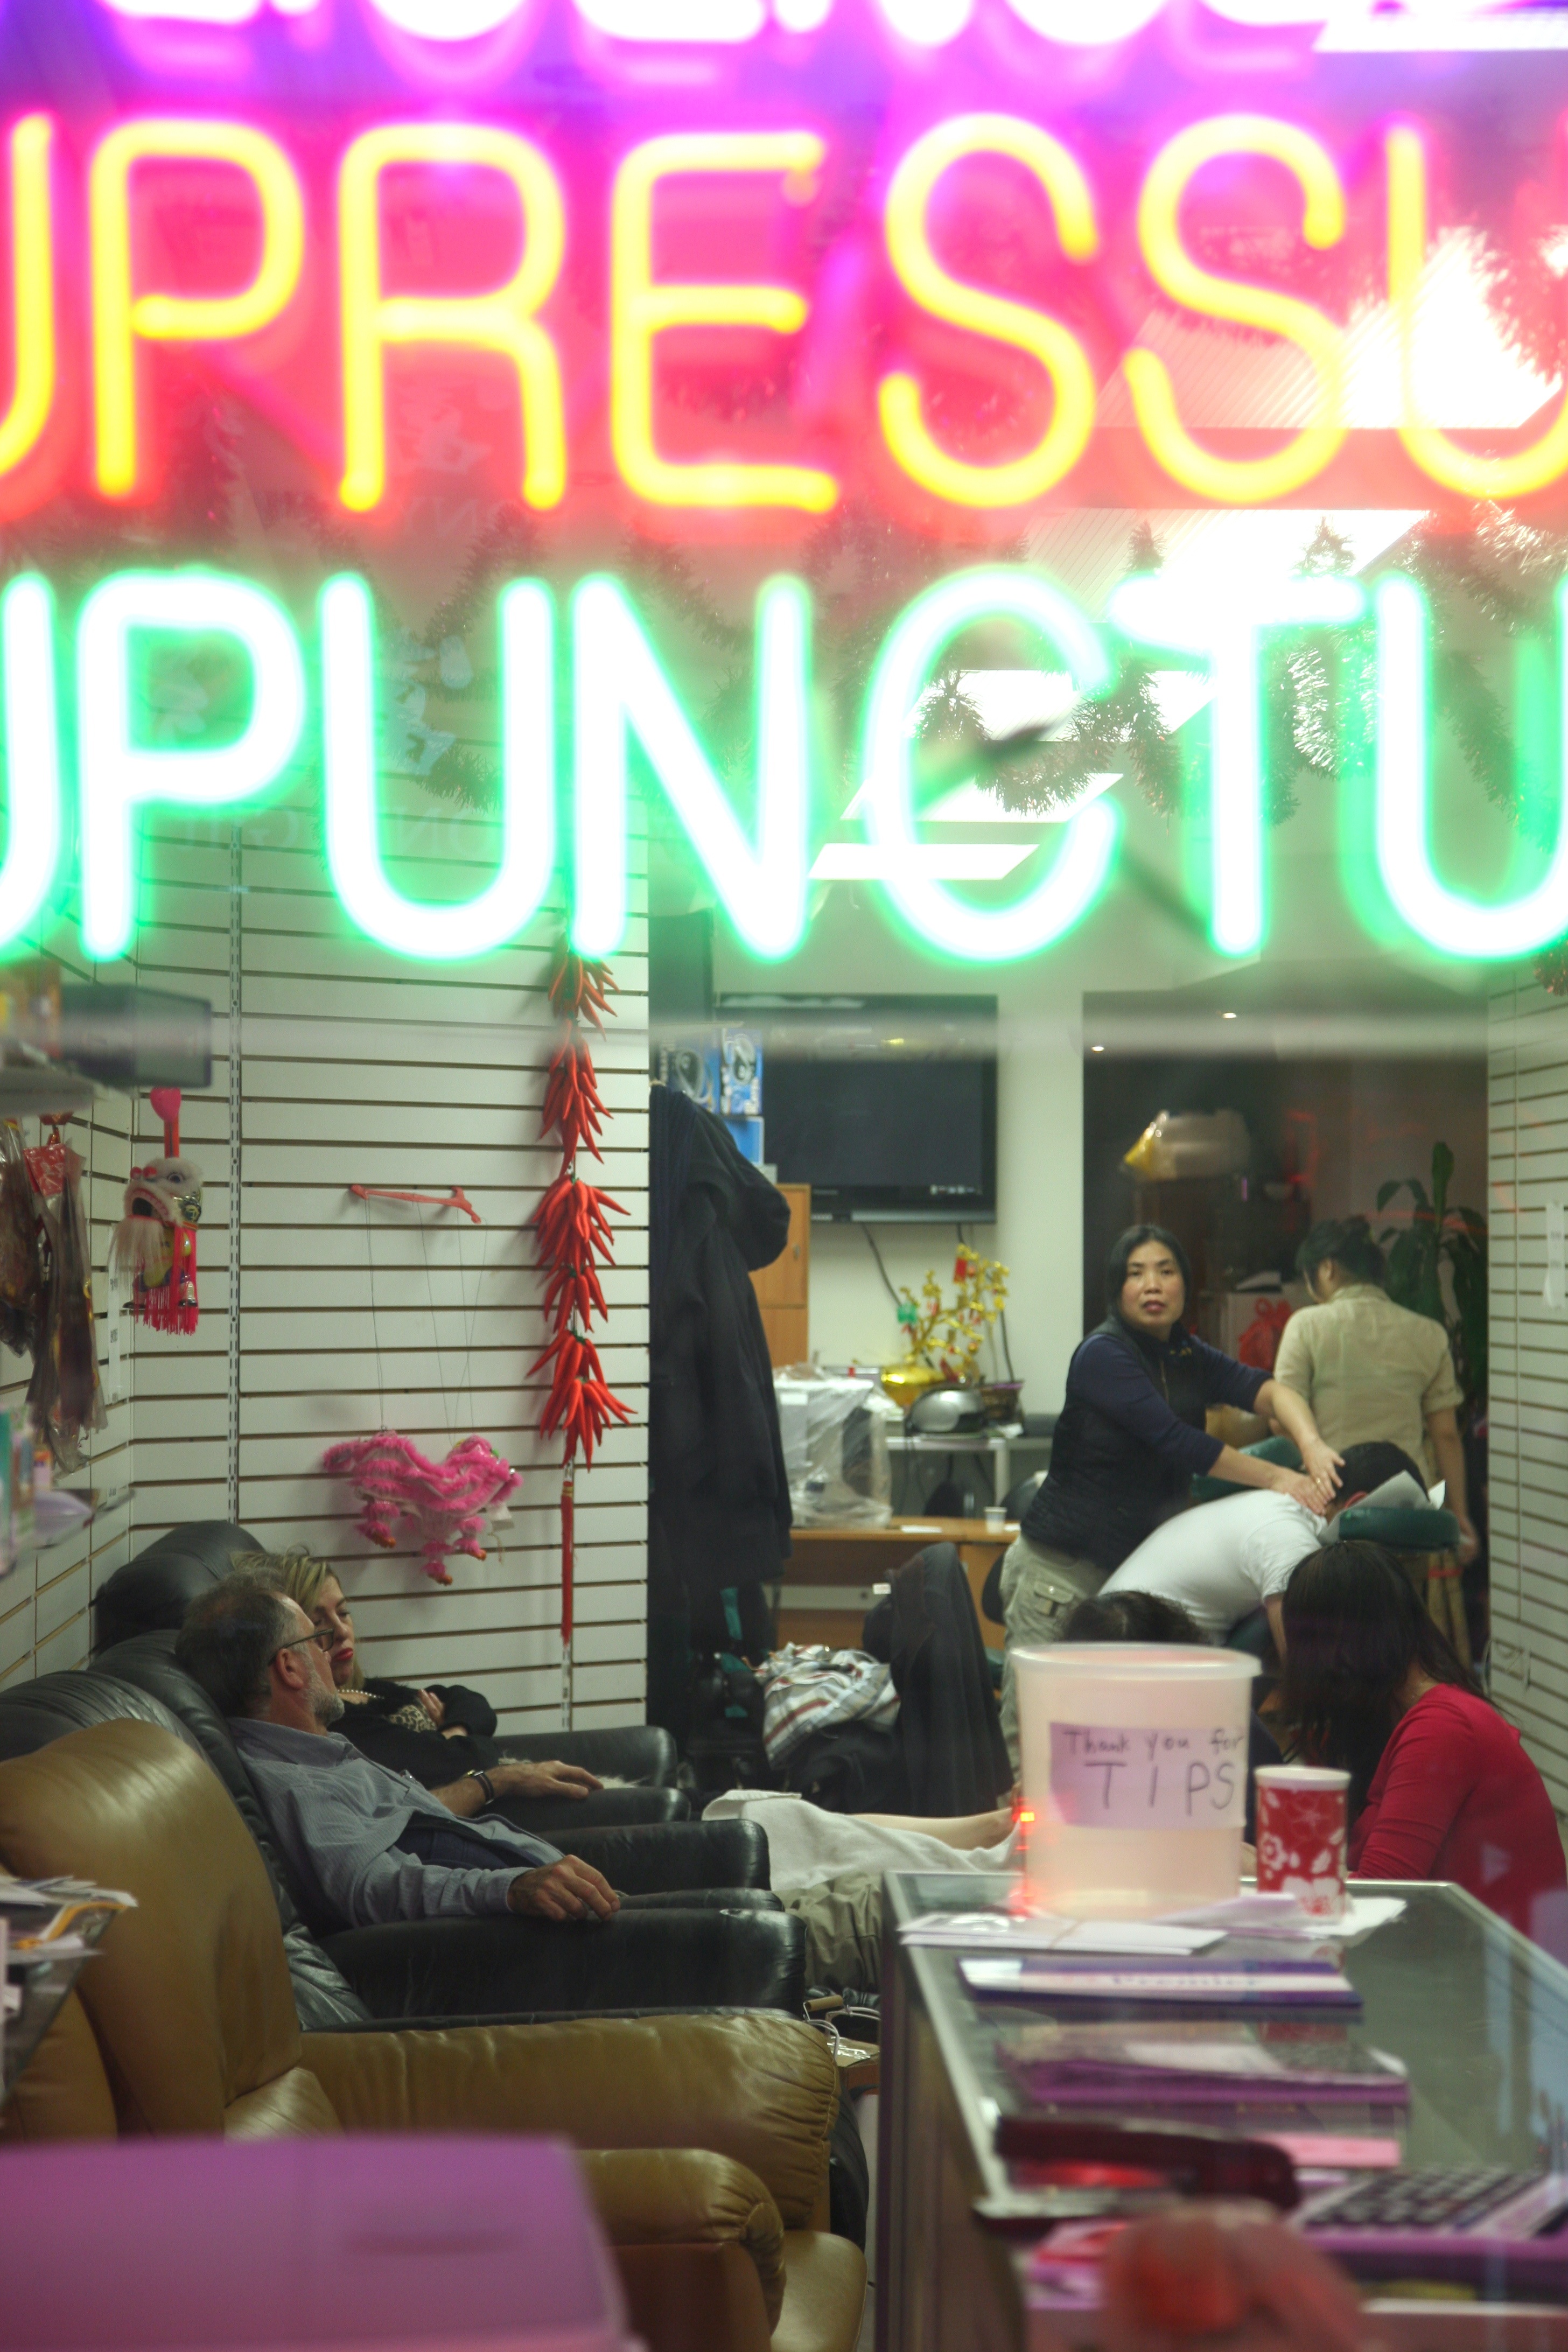
restaurant, manhattan, bar, nyc, newyork, newyorkcity, ny, chinatown, sense